One or the Other of Us

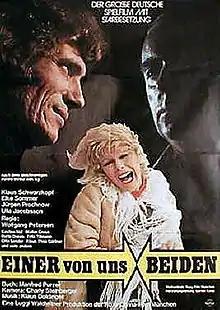
Film poster

One or the Other of Us is a 1974 West German film directed by Wolfgang Petersen. It was Petersen's first theatrical feature film, and was based on the novel of the same name by Horst Bosetzky, published anonymously under his pseudonym -ky. The film is a psychological thriller and focuses on the intense conflict between a university professor and a blackmailer. The film features Klaus Schwarzkopf and Jürgen Prochnow as the two main characters and won two Bundesfilmpreise.